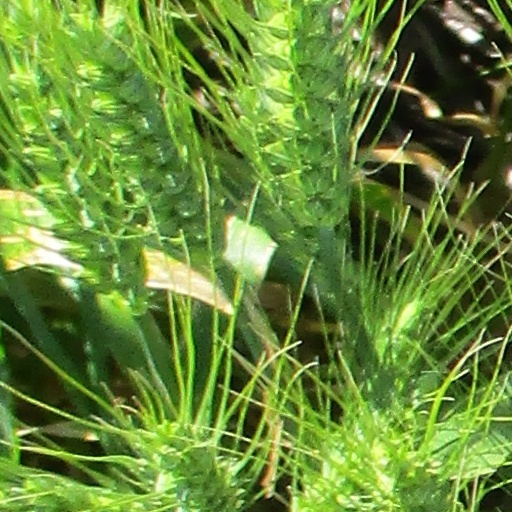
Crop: wheat